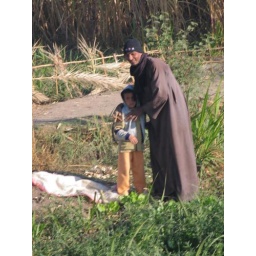
This poor little boy was not at all impressed with the strange thing flying over his farm